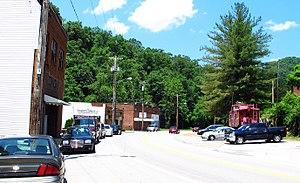
Kimball est une ville américaine située dans le comté de McDowell en Virginie-Occidentale.